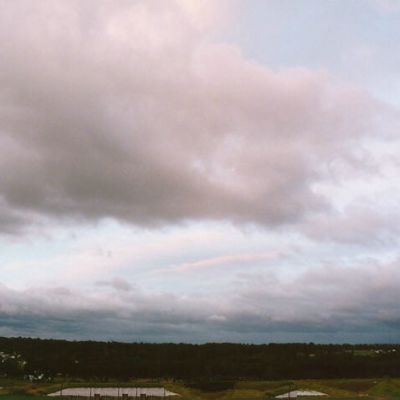
Cloud type: Stratus (St)